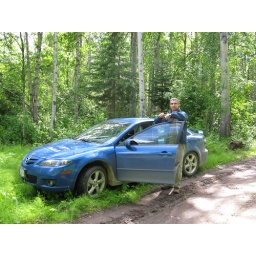
Leaving the car in the forest